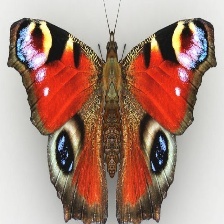
Species: PEACOCK
Butterfly family (ImageNet category): admiral